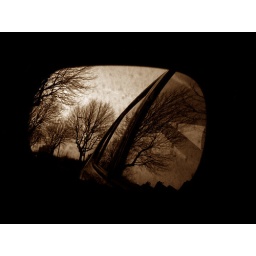
reflections. taken from in the front seat of my dads car somewhere in between my parents house and my brothers house.